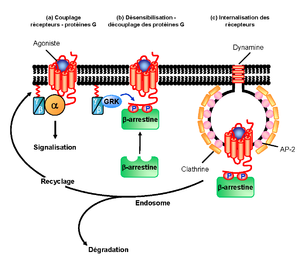
Les récepteurs couplés aux protéines G sont une famille de récepteurs membranaires chez les mammifères.